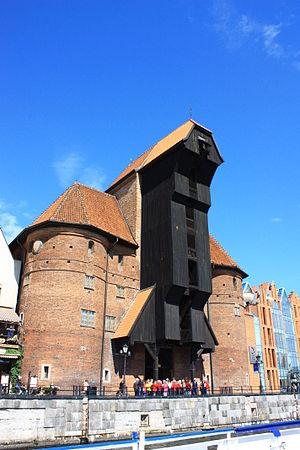
La grue médiévale de Gdańsk est une grue portuaire et une porte de l'eau classée monument historique le 18 décembre 1959. Elle fait partie du musée maritime national de Gdańsk et est par ailleurs la plus grande et plus ancienne grue portuaire médiévale d'Europe.